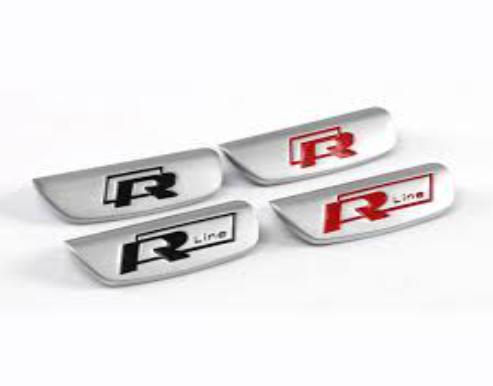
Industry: Transportation